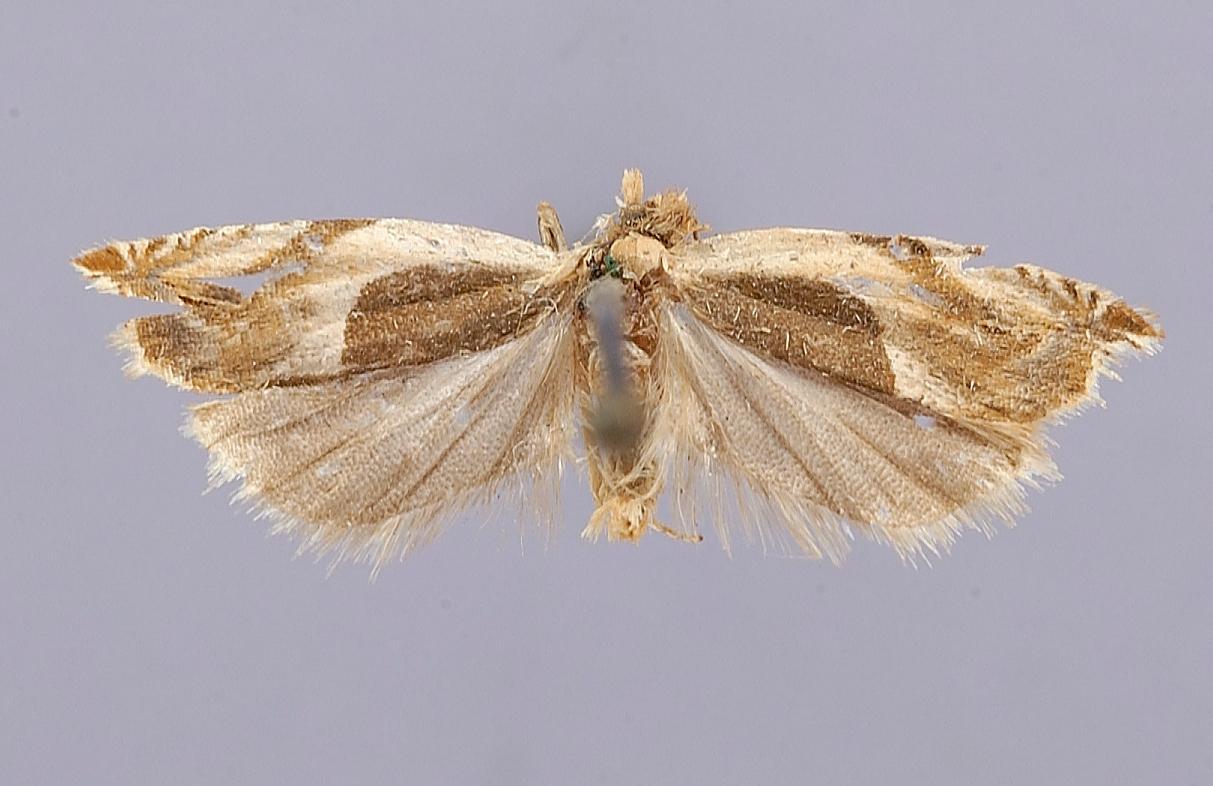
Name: Phoxopteris laciniana
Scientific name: Phoxopteris laciniana Zeller, 1875
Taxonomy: Animalia, Arthropoda, Insecta, Lepidoptera, Tortricidae
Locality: [Not Stated], Massachusetts, United States
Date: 1871